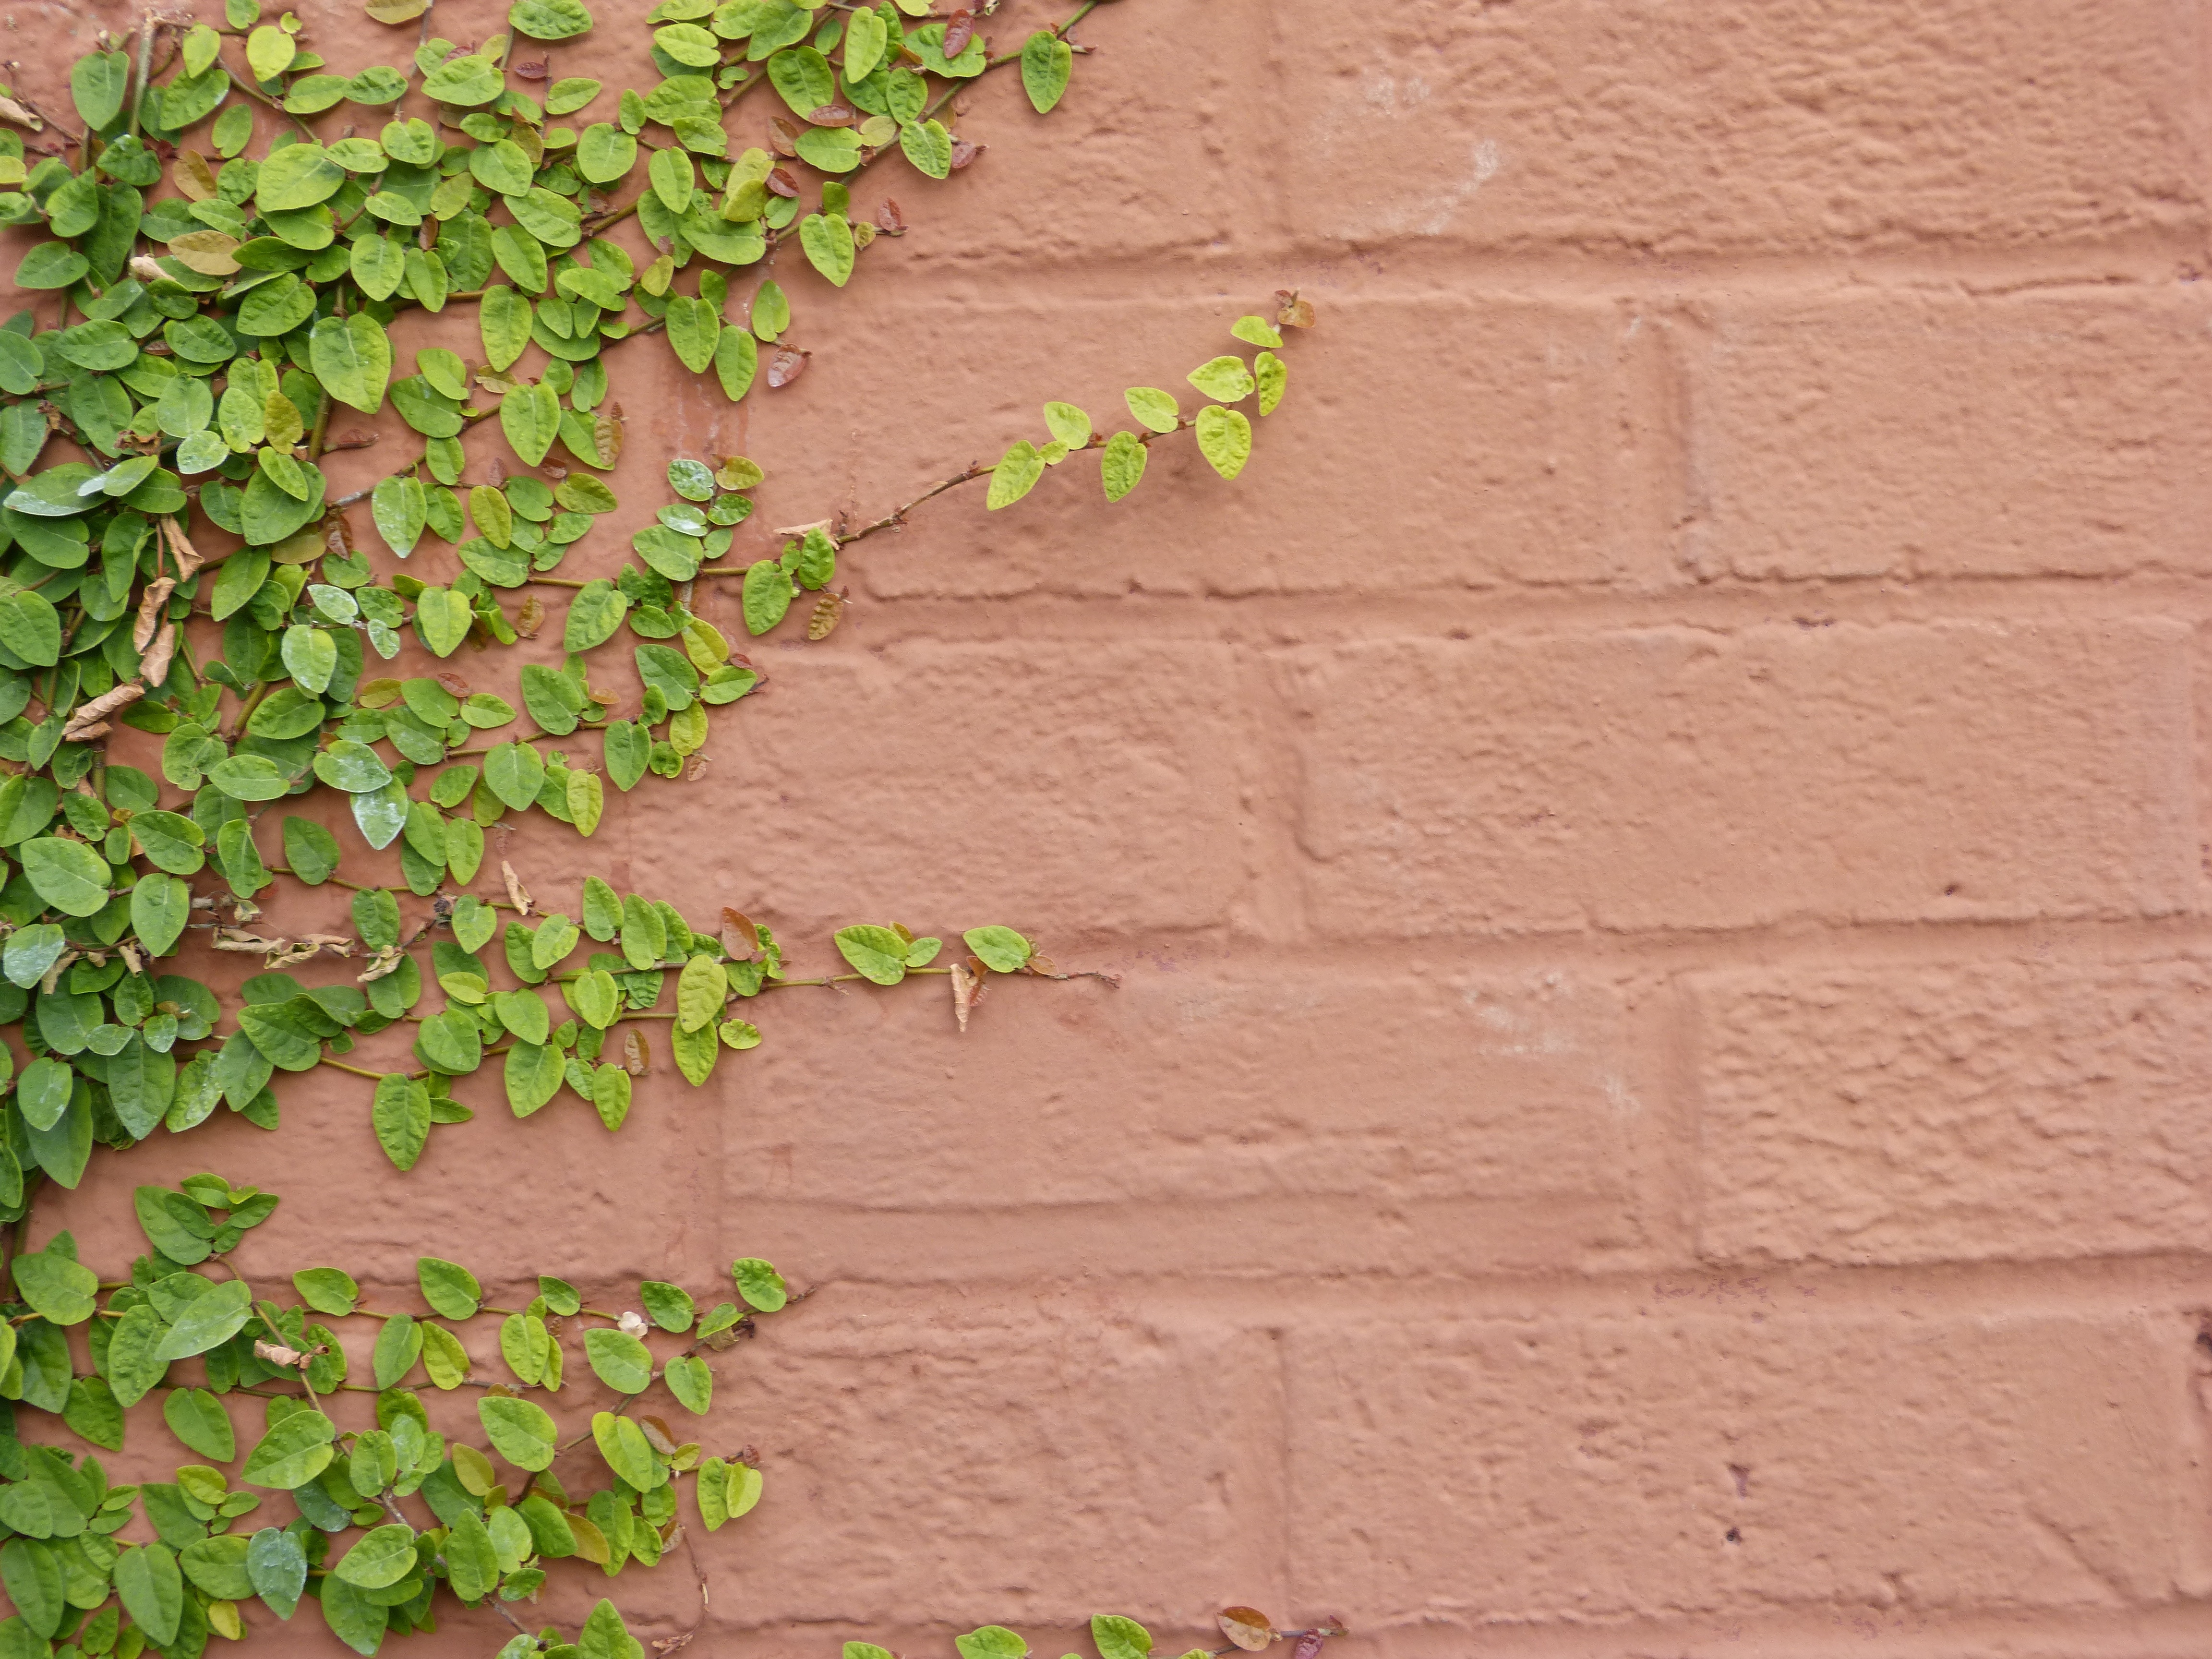
branch, plant, flower, floor, wall, green, ivy, soil, brick, brick wall, leaves, vines, flooring, nature background, ivy on wall, painted brick wall